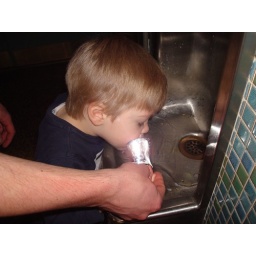
Teddy's favorite attraction in the rare animal house